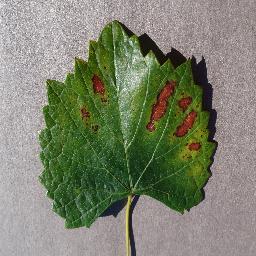
Label: Grape___Esca_(Black_Measles)